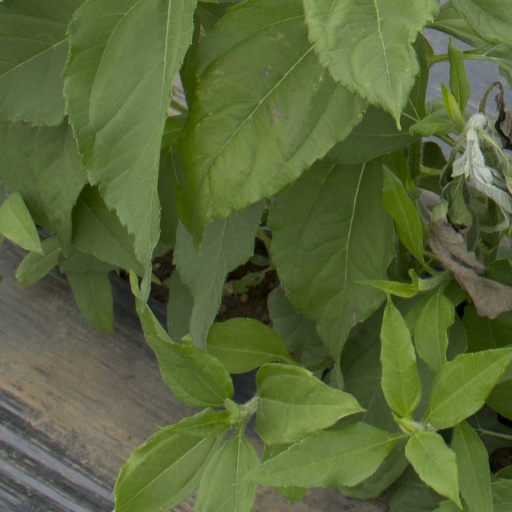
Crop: Jerusalem artichoke